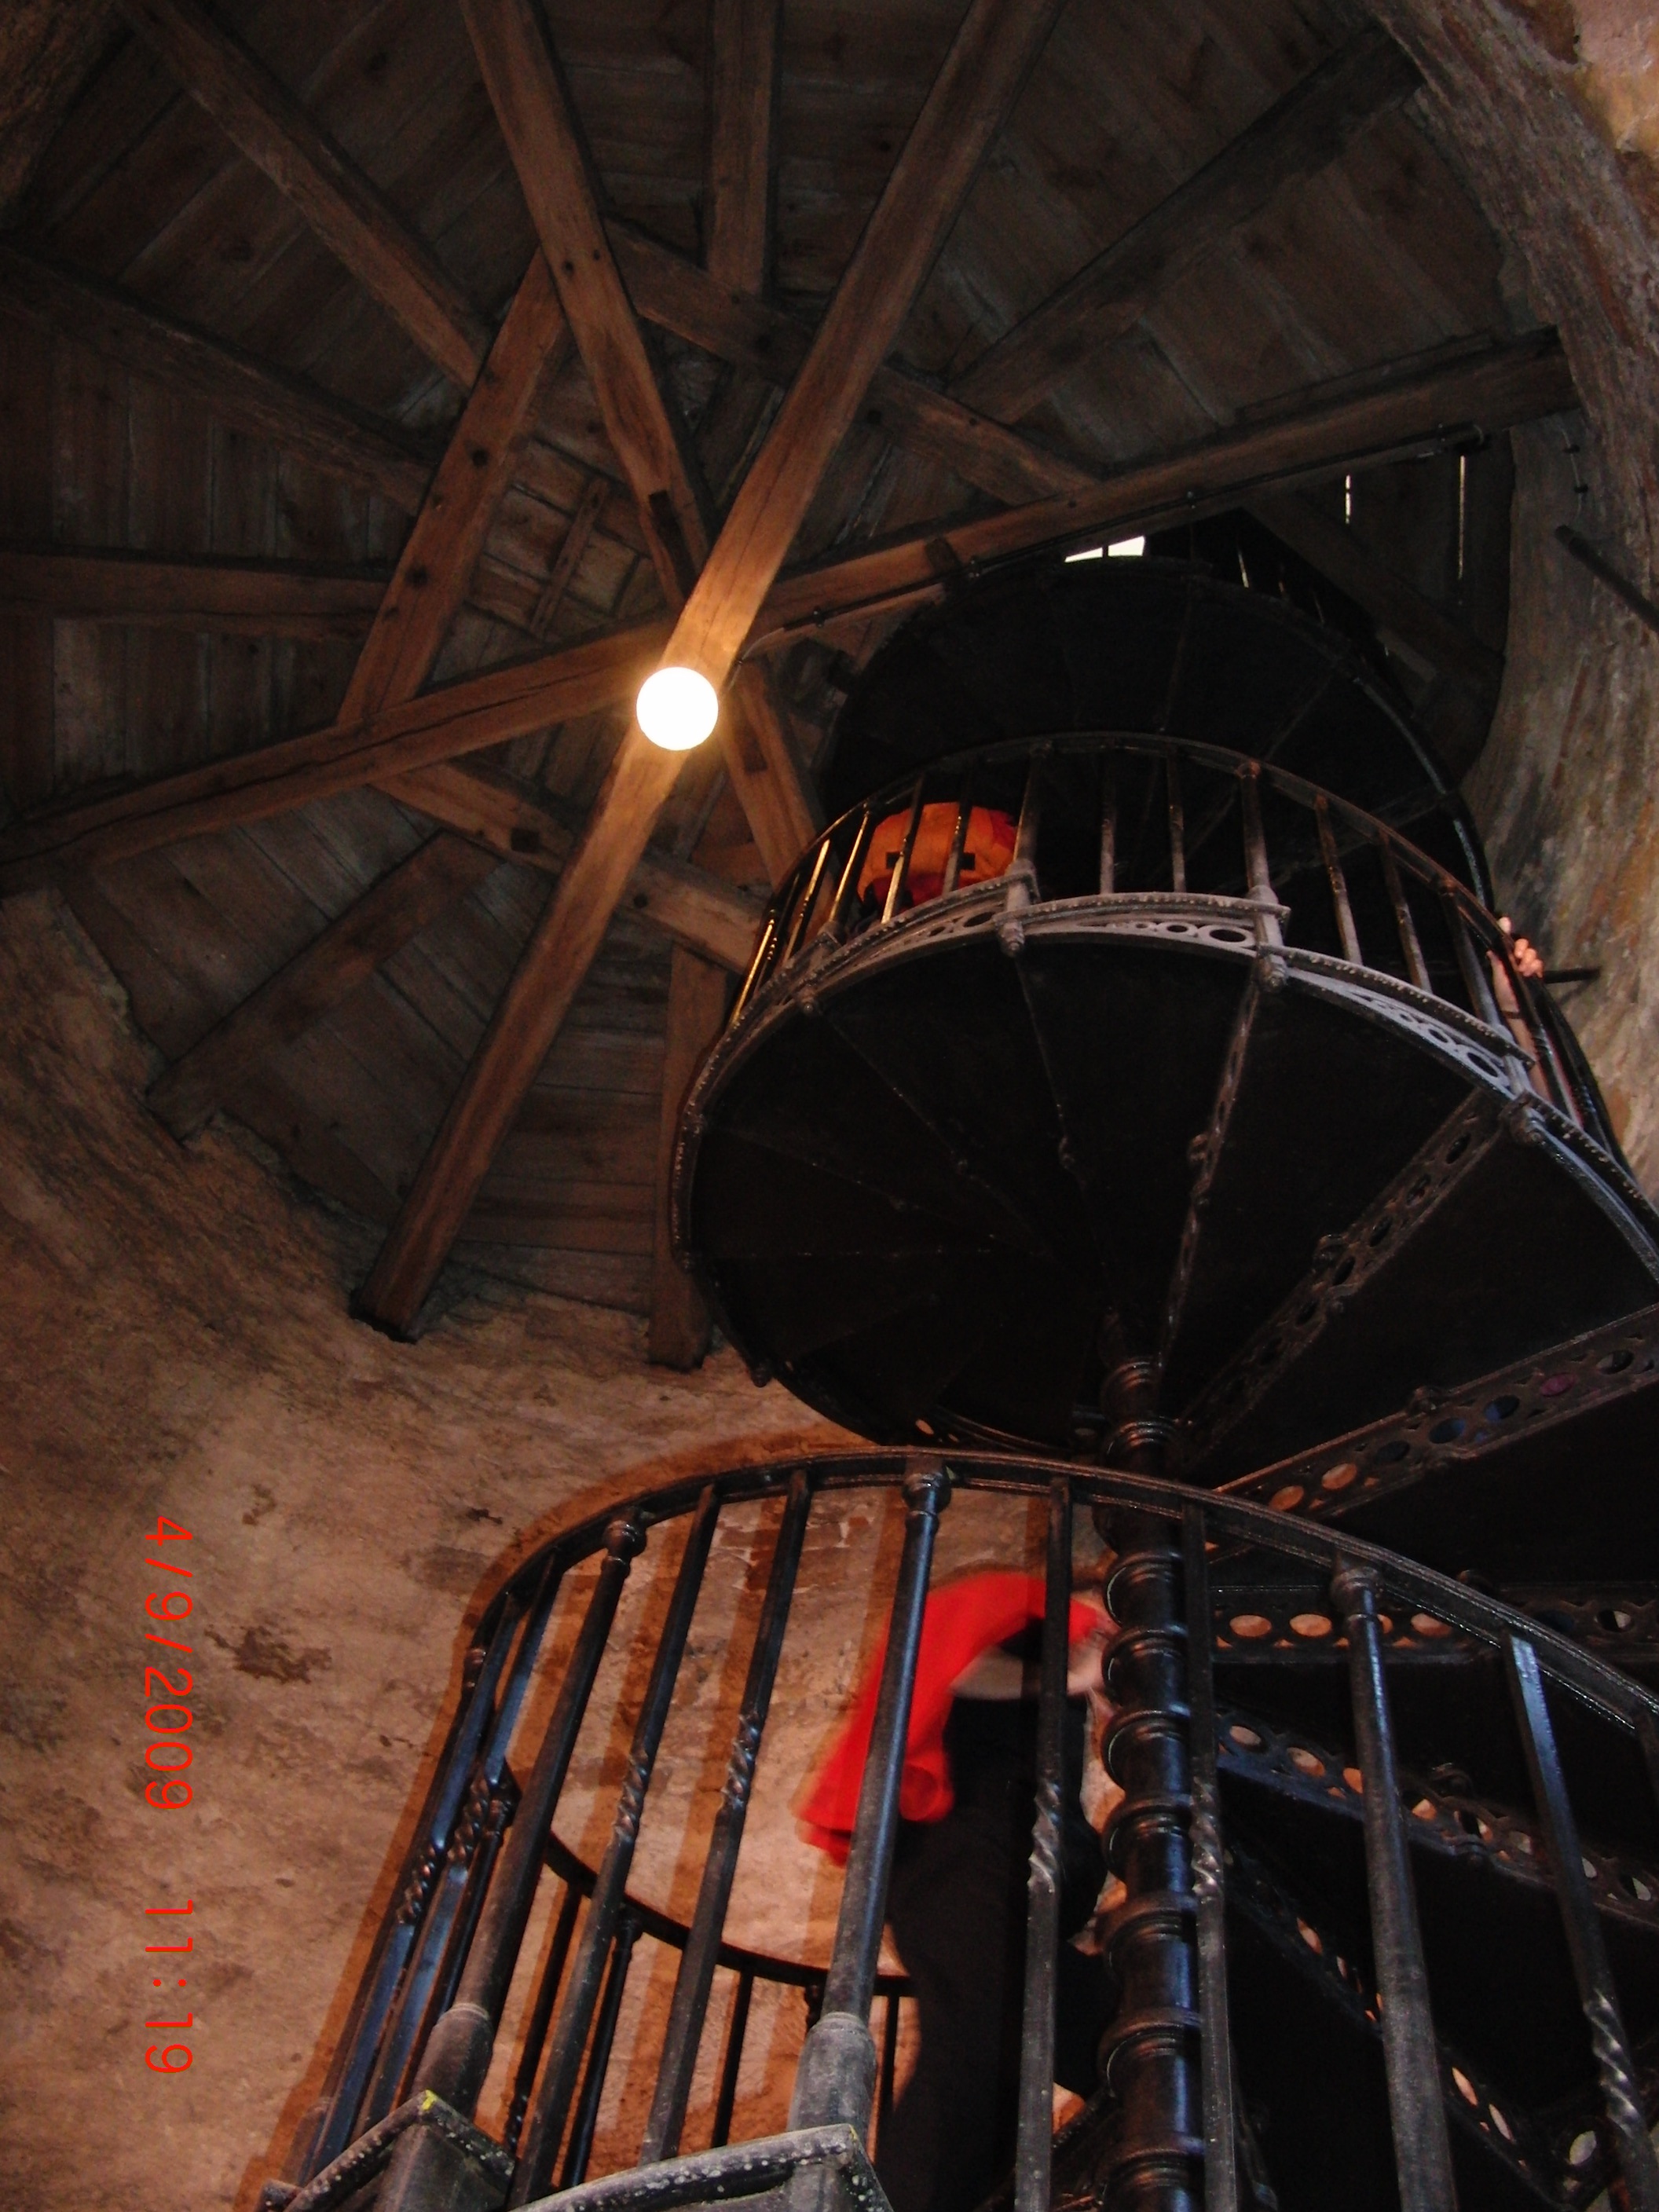
architecture, staircase, railing, high, metal, spiral staircase, stairs, iron, rise, wrought iron, gradually, man made object